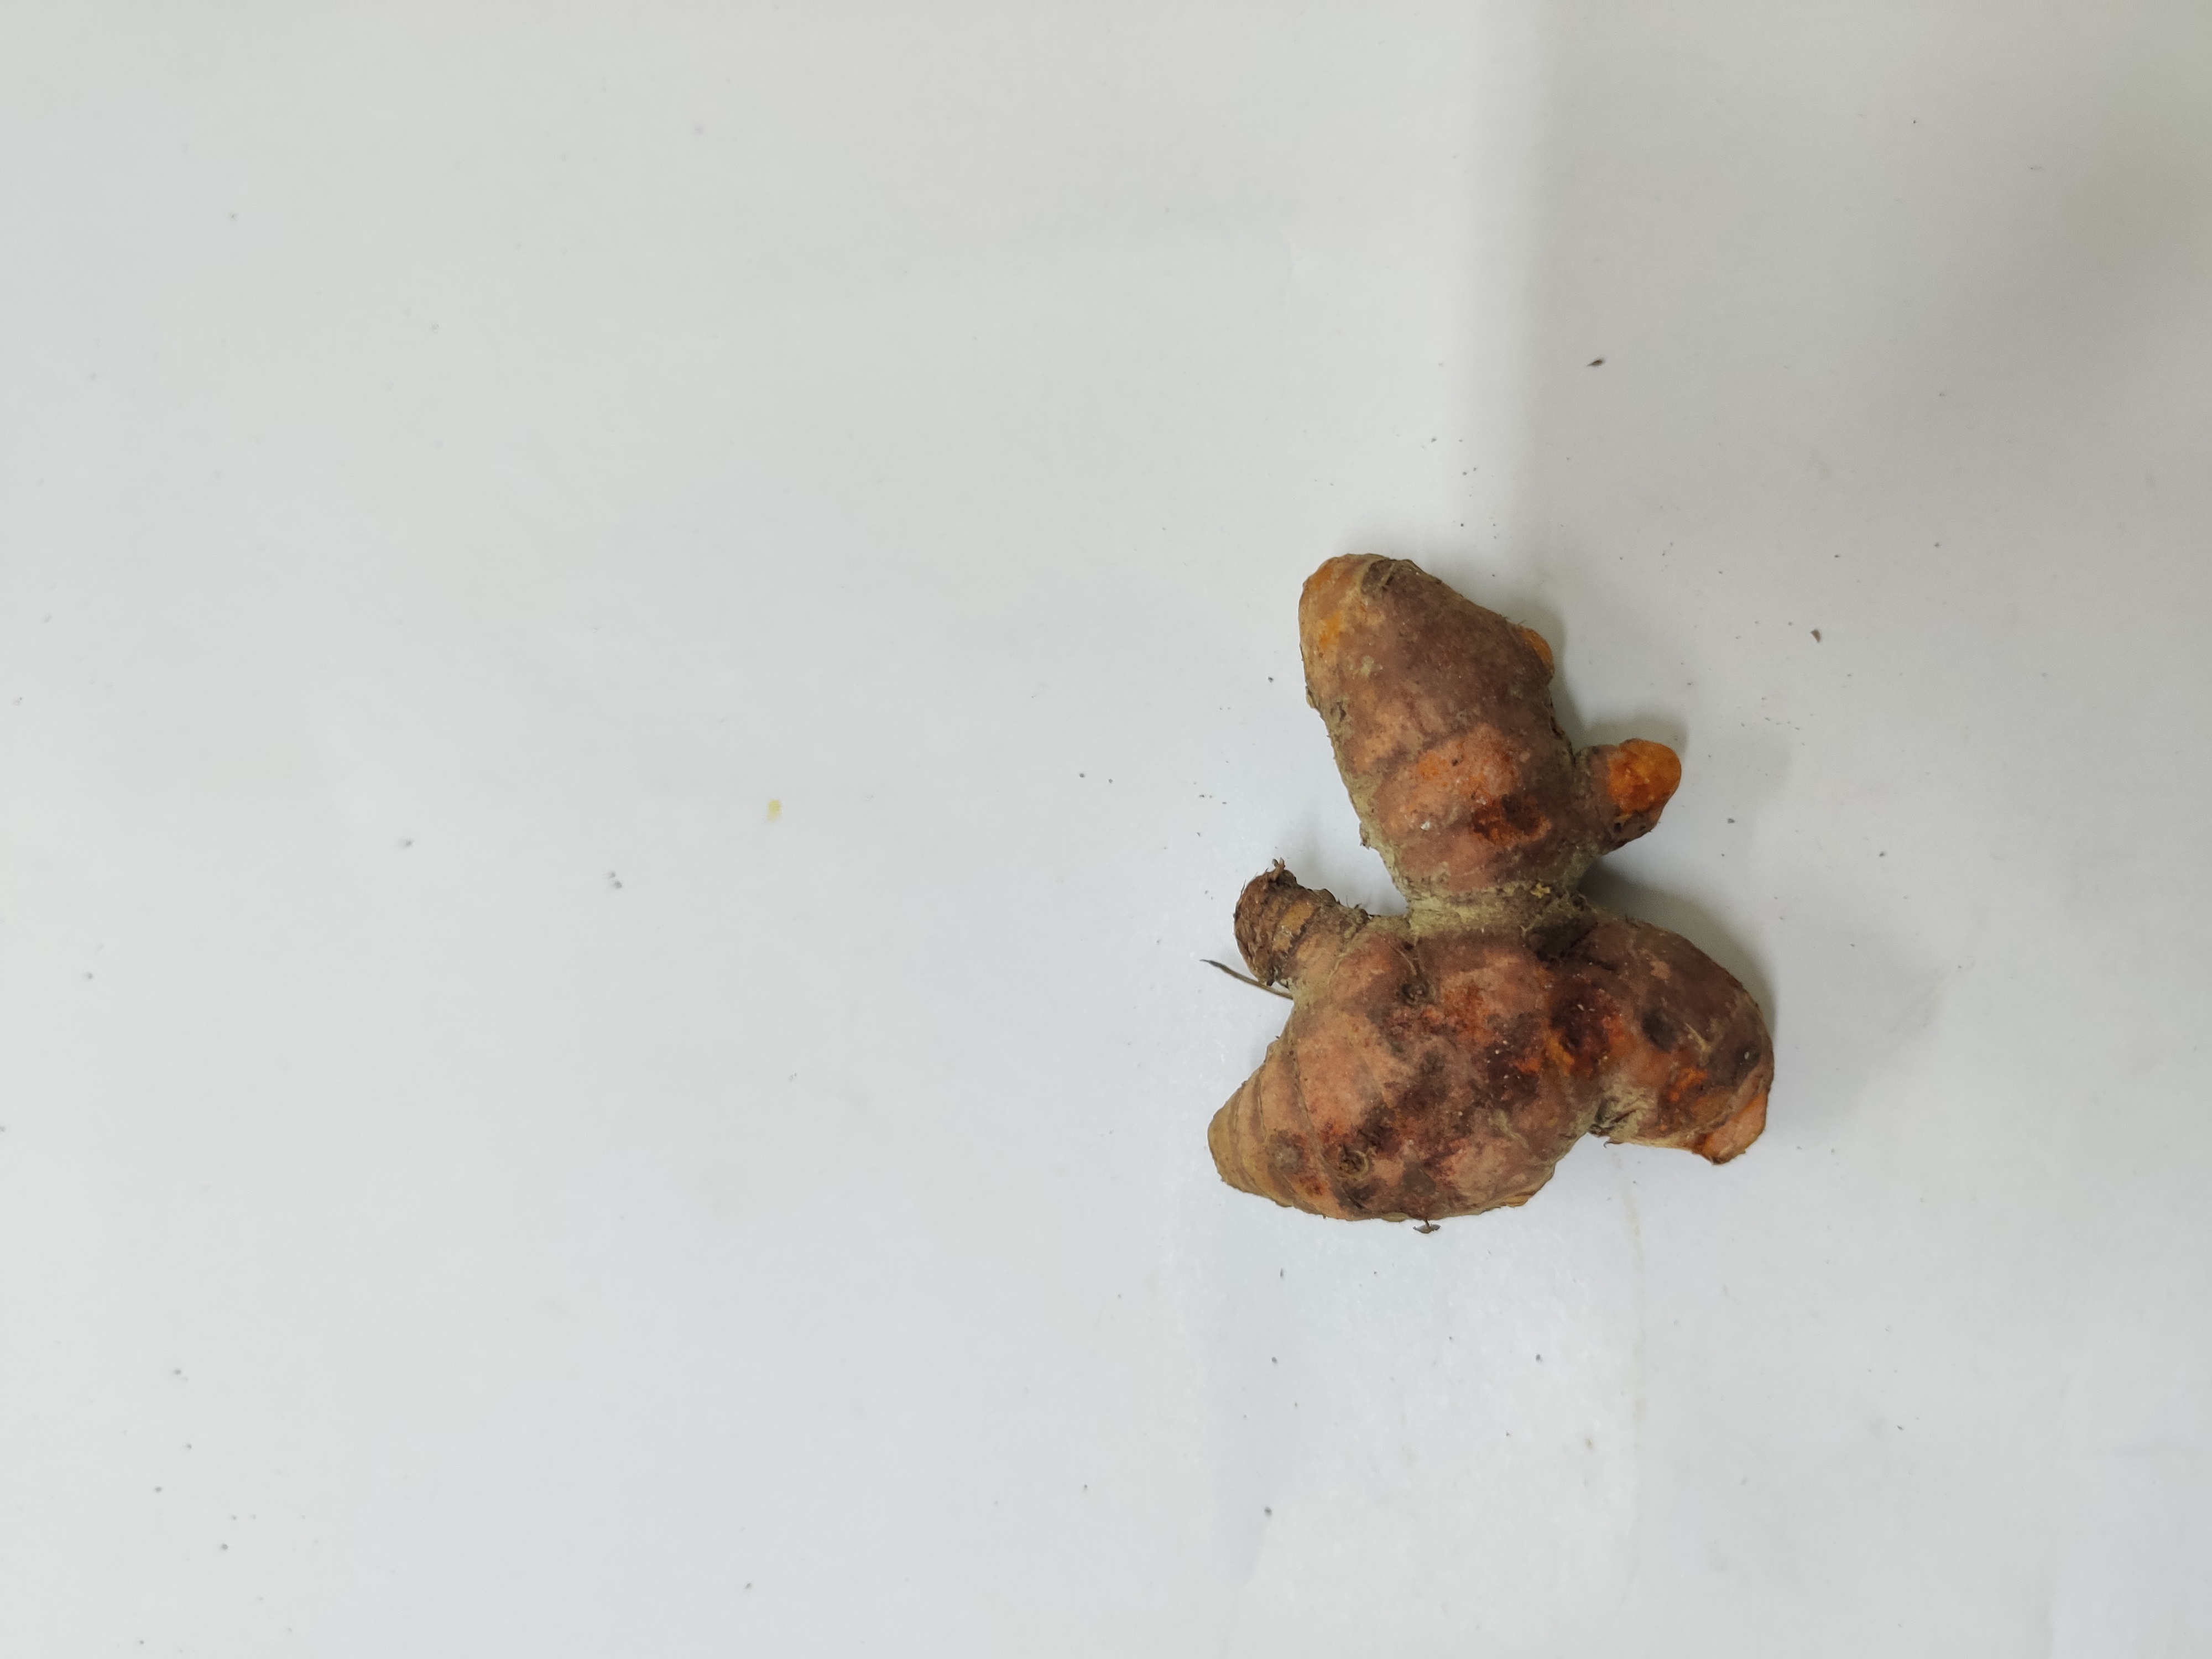
Crop: Turmeric
Condition: Damaged